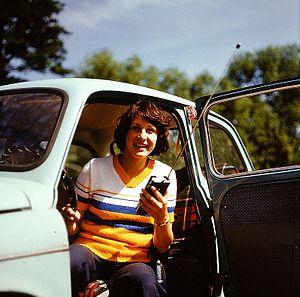
Une YL est l'abréviation radiotélégraphique de « Young Lady » sans distinction d'âge. L'abréviation YL désignant une femme radiotélégraphiste. À présent, en radiotéléphonie, l'abréviation YL désigne en une femme utilisant une radio, par exemple : cibiste, radioamateur, radioécouteur, scout.